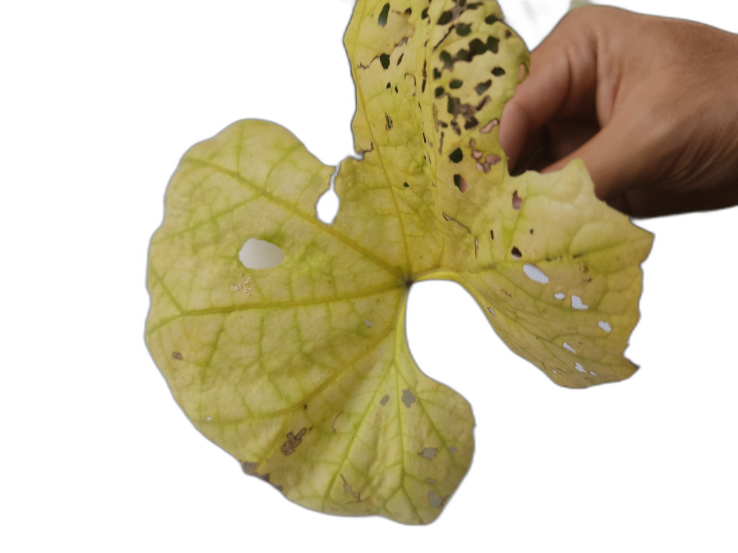
Crop: Zucchini
Label: Dry_Leaf